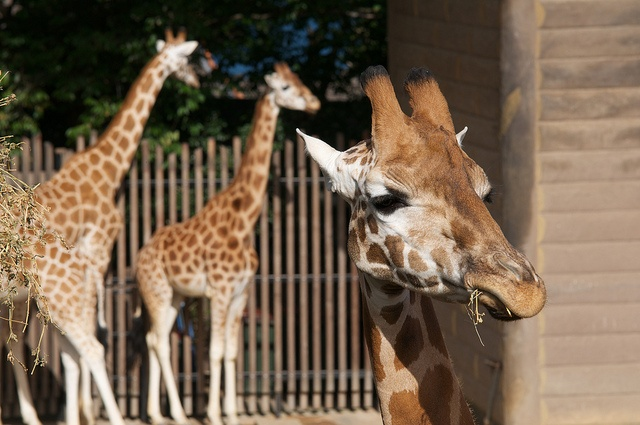
A group of three giraffe standing next to each other.
A giraffe looking to its left with some hay hanging from its mouth.
A small group of giraffes standing between a fence and a building.
A group of giraffes on in a fenced off area next to a building.
A giraffe chews on some grass in an exhibit.